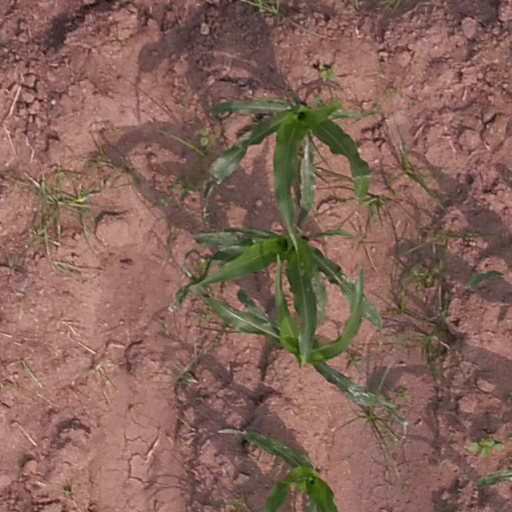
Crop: maize; corn